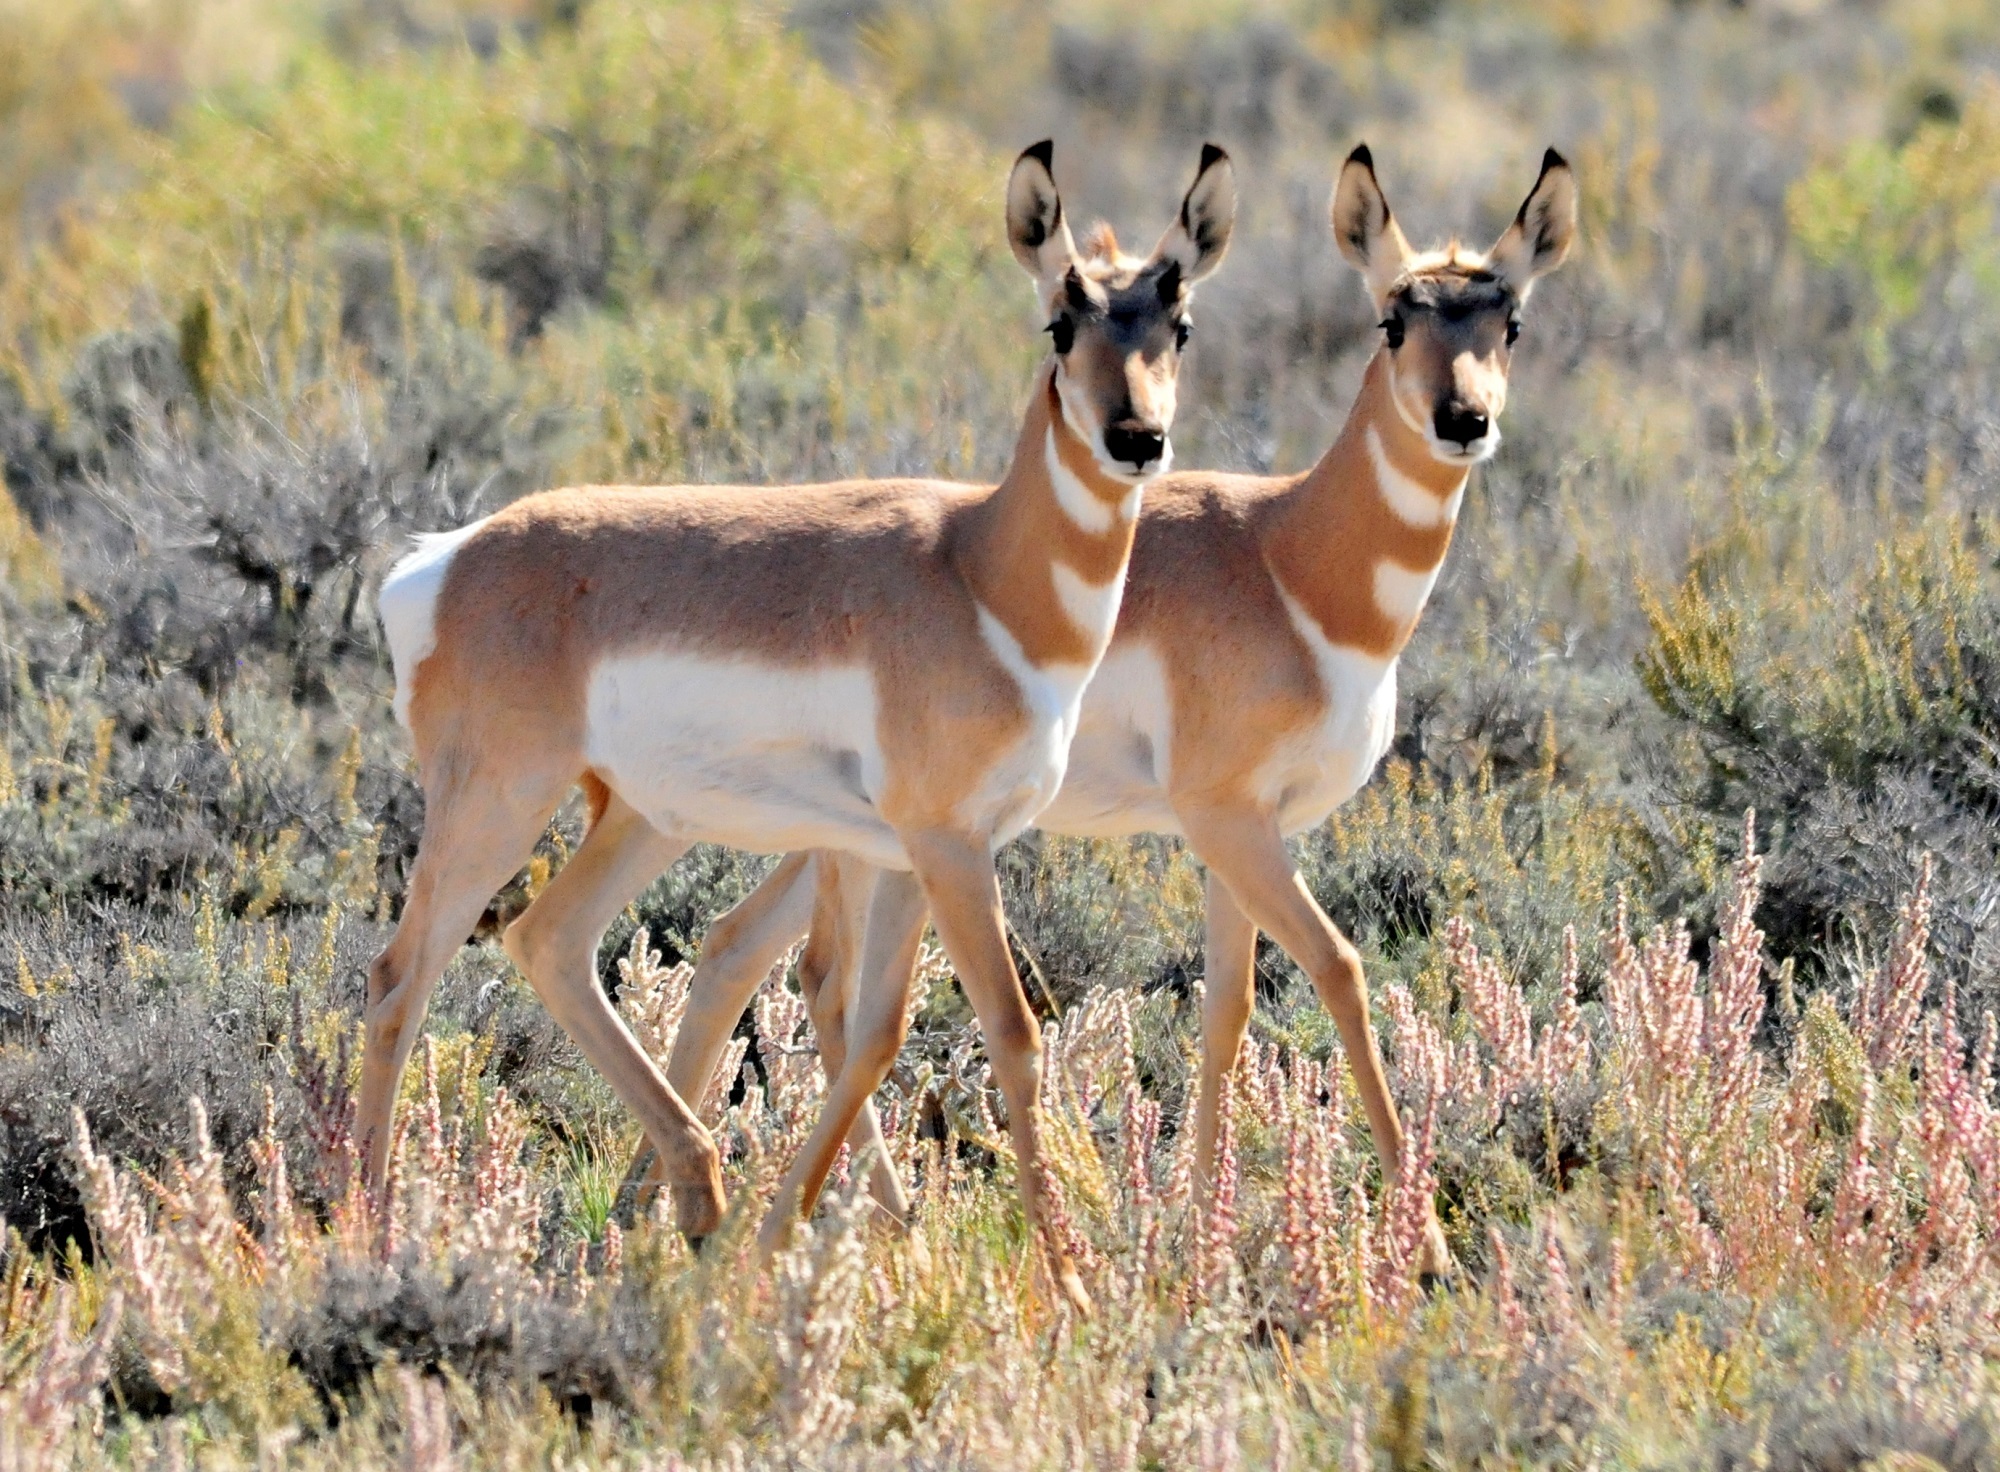
nature, prairie, adventure, looking, wildlife, portrait, herd, usa, mammal, fauna, savanna, antelope, gazelle, grassland, vertebrate, impala, antlers, safari, twins, white tailed deer, springbok, pronghorn, antilocapra americana, artiodactyl, hartebeest, fawns